Treaty of Traverse des Sioux

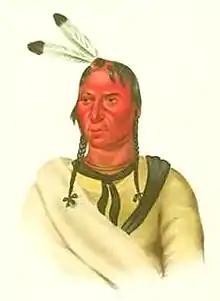
Sleepy Eye was the region's elder statesman.

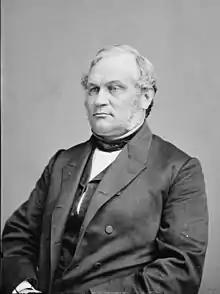
Governor Alexander Ramsey

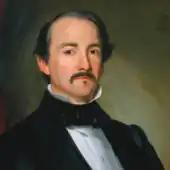
Congressional delegate Henry Hastings Sibley

In the fall of 1849, Governor Alexander Ramsey had tried and failed to purchase land from the Dakota. Ramsey had initially offered less than three cents per acre – an offer that failed to gain much interest among Dakota leaders – and was largely ignored.